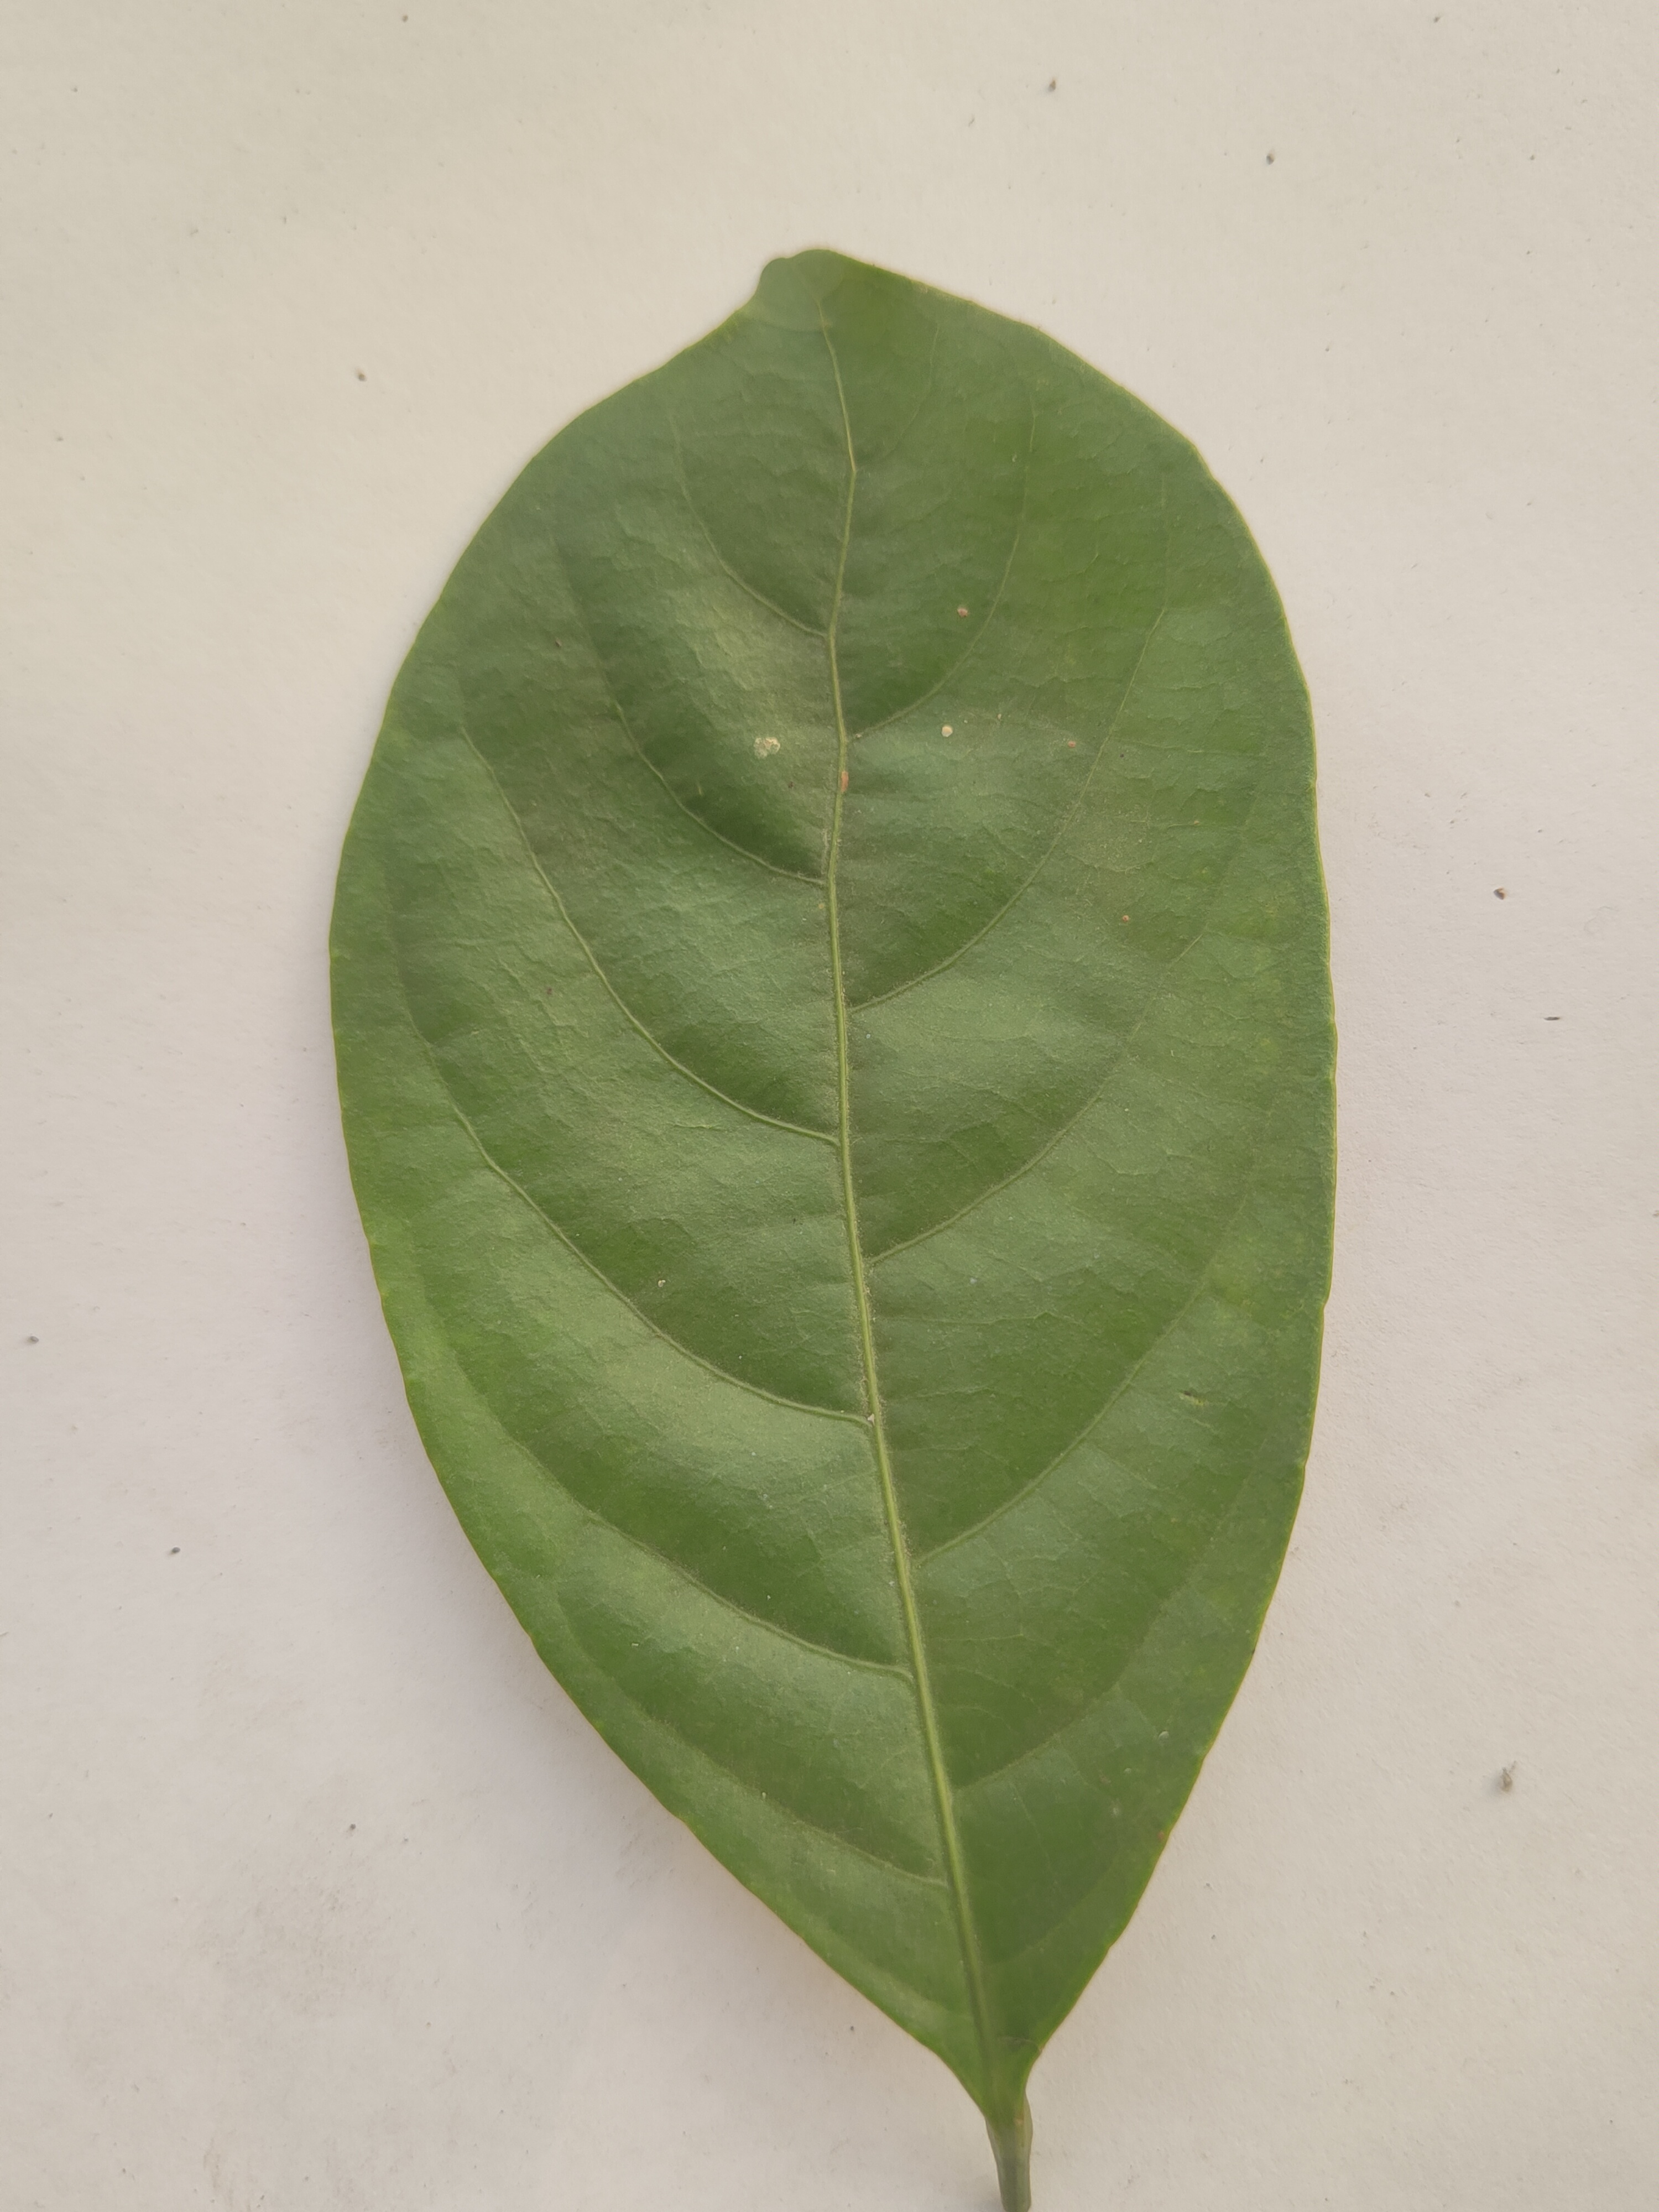
Leaf variety: Lotkon